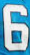
Number: 6